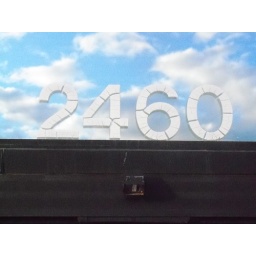
Cracked against a blue sky. This was the address of an old best buy It has relocated across the street